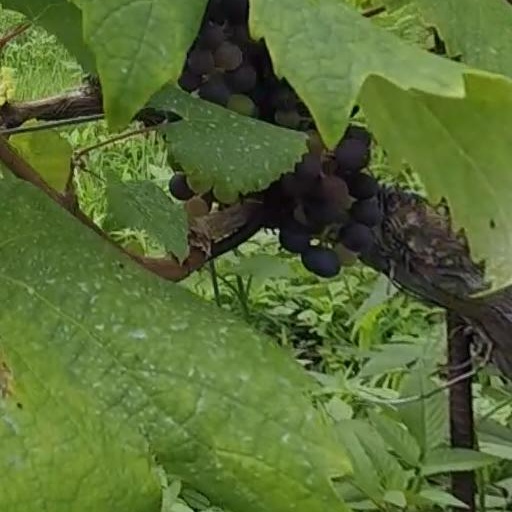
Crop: grape